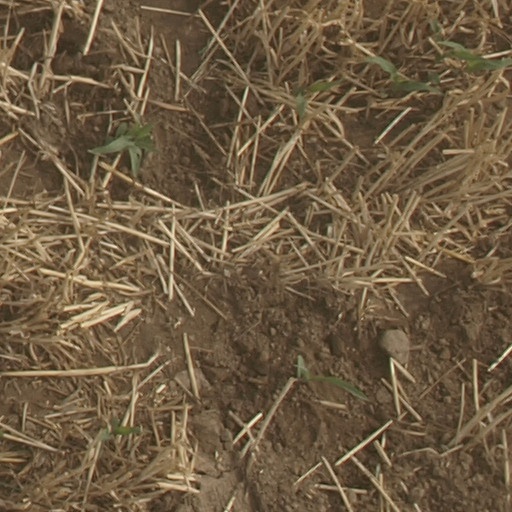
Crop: maize; corn